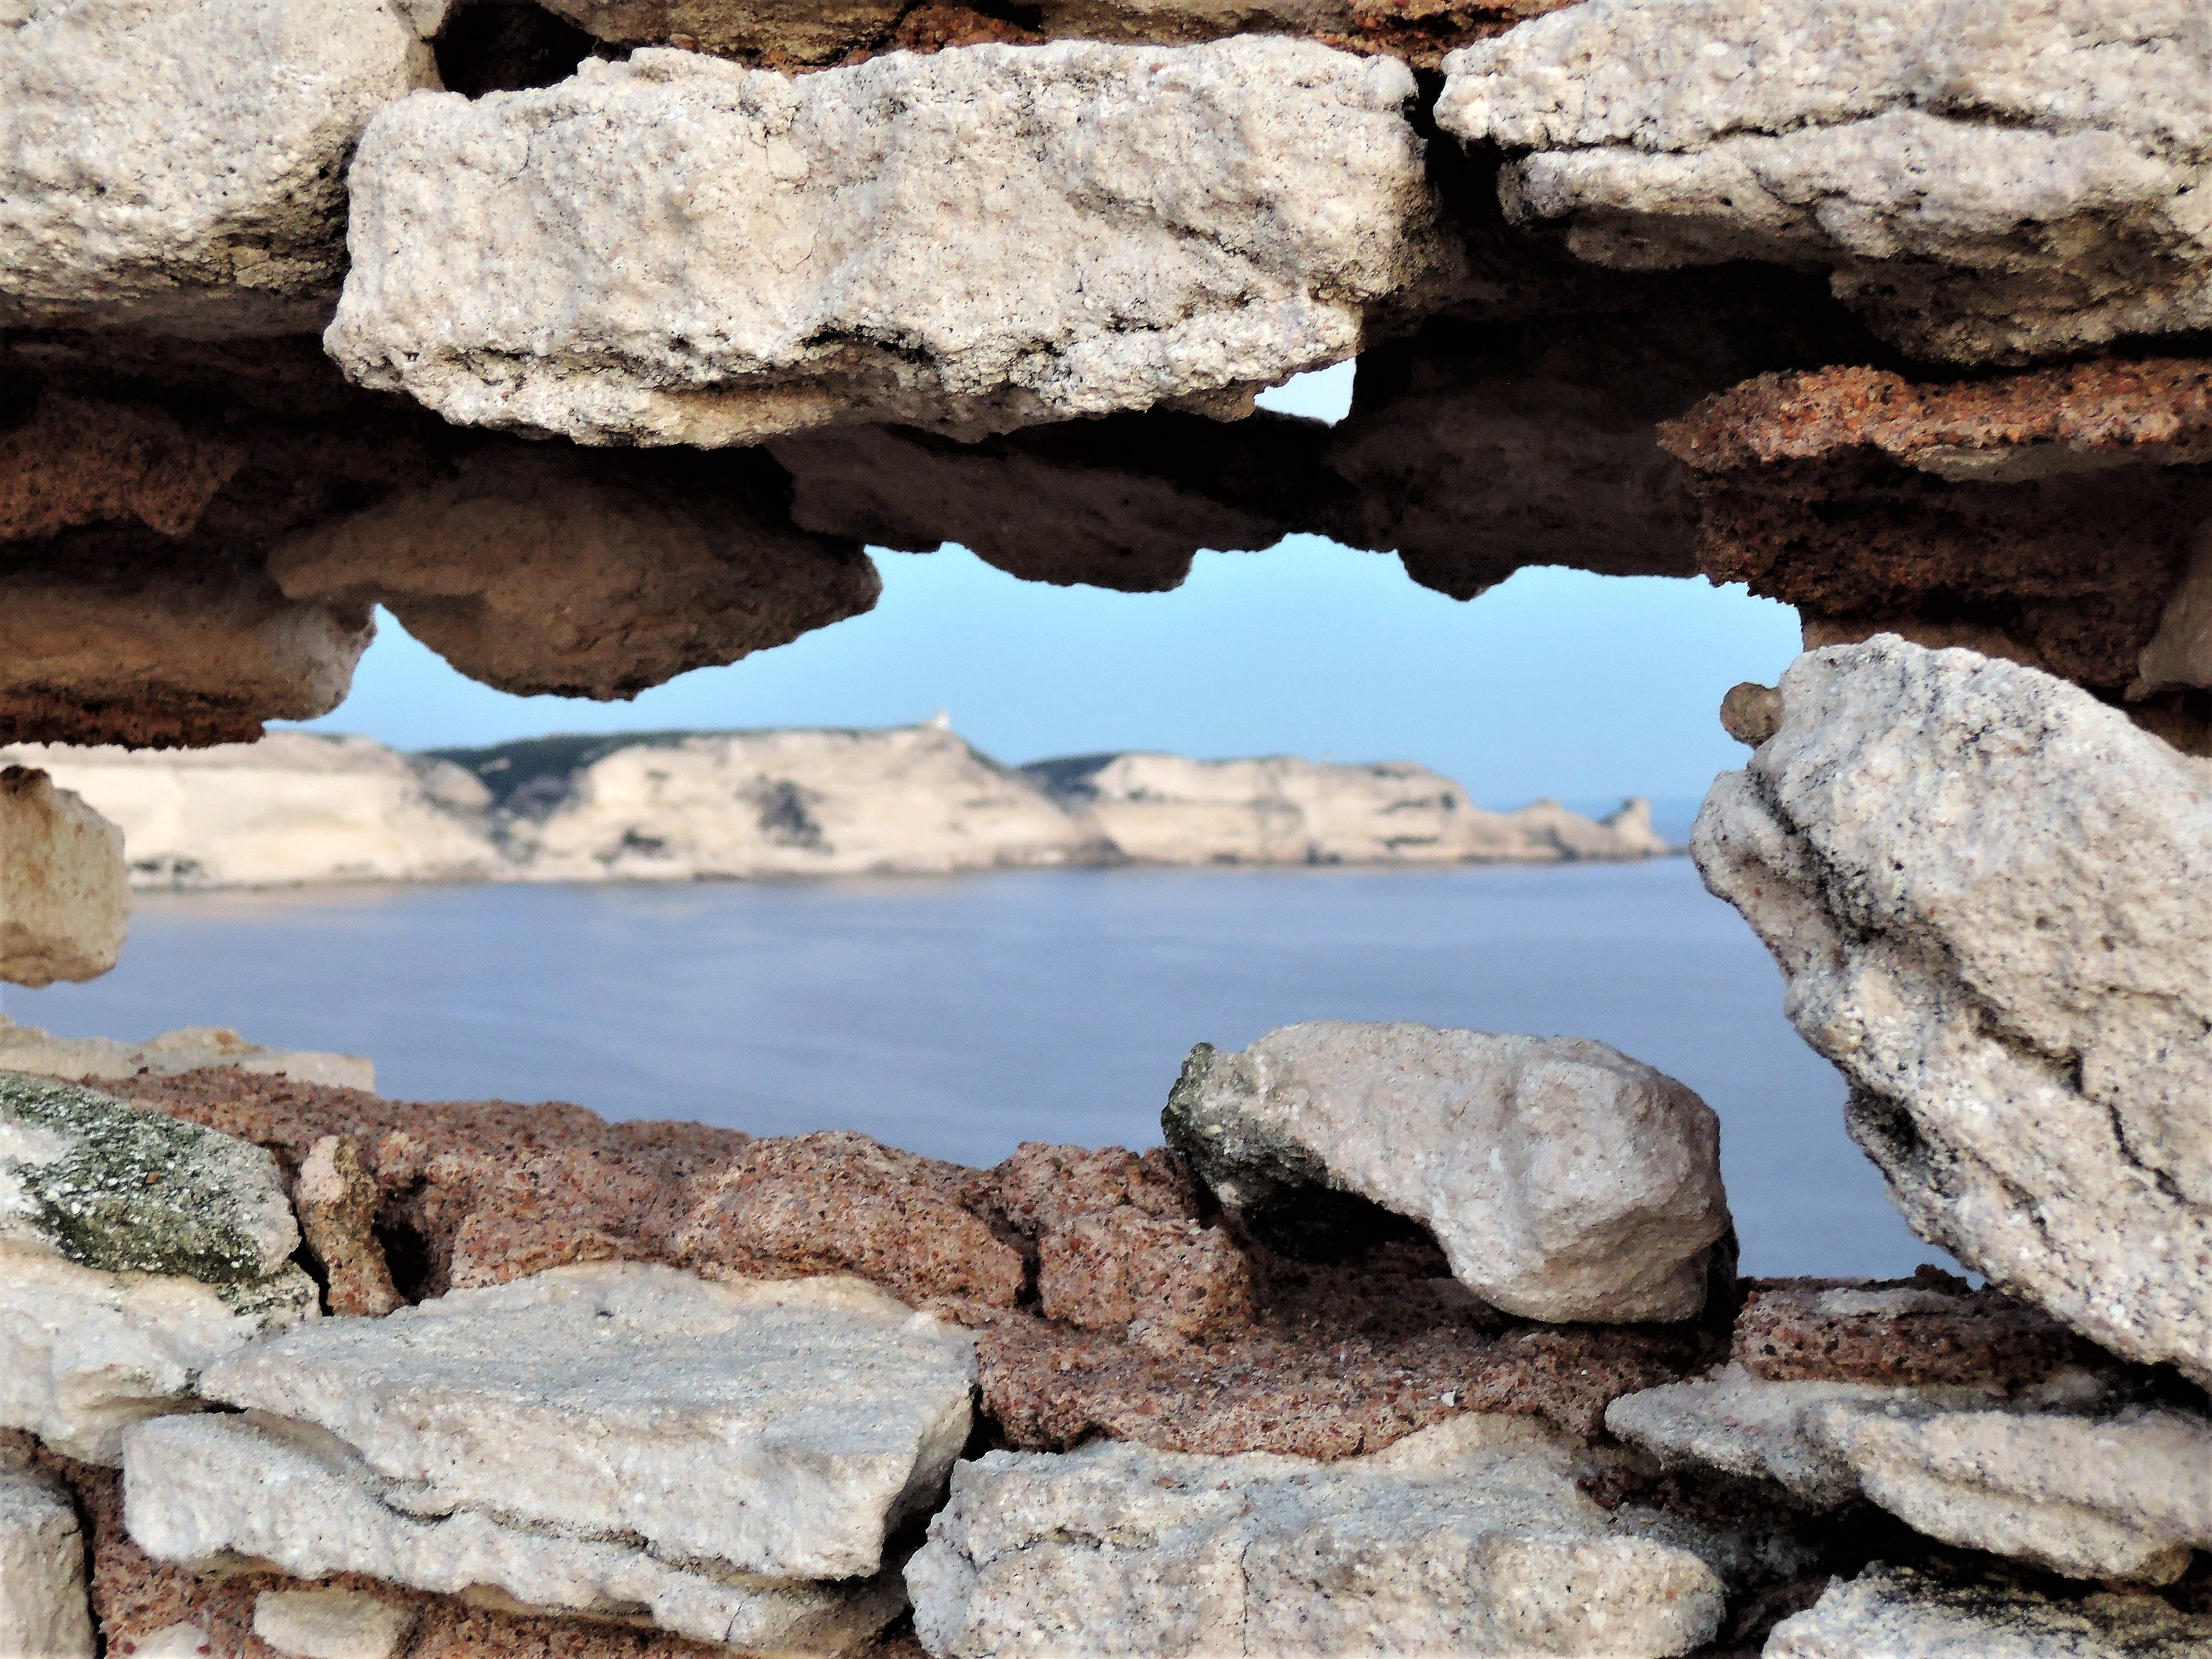
sea, coast, rock, formation, lookout, stone wall, terrain, material, geology, boulder, corsica, opening, wadi, bedrock, by looking, bonifazio